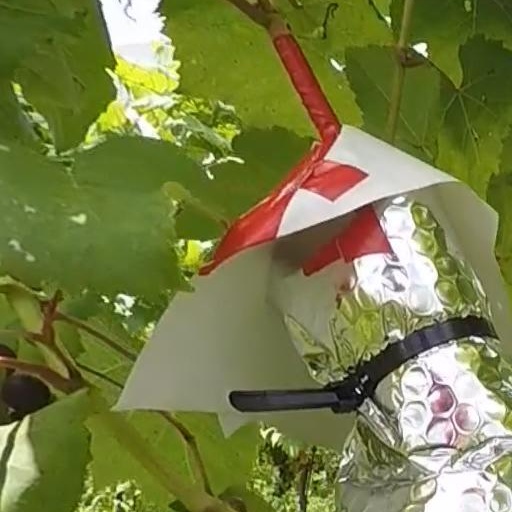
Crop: grape